The Siege of Beszterce

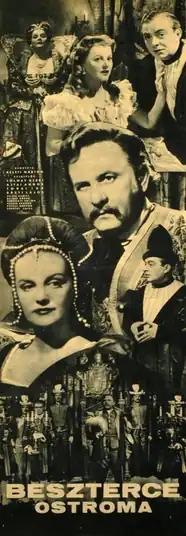

The Siege of Beszterce (Hungarian: Beszterce ostroma) is a 1948 Hungarian historical drama film directed by Márton Keleti and starring Klári Tolnay, Ida Turay and Andor Ajtay. It was based on the novel of the same title by Kálmán Mikszáth. It was shot at the Hunnia Studios in Budapest. The film's sets were designed by the art director Mátyás Varga.